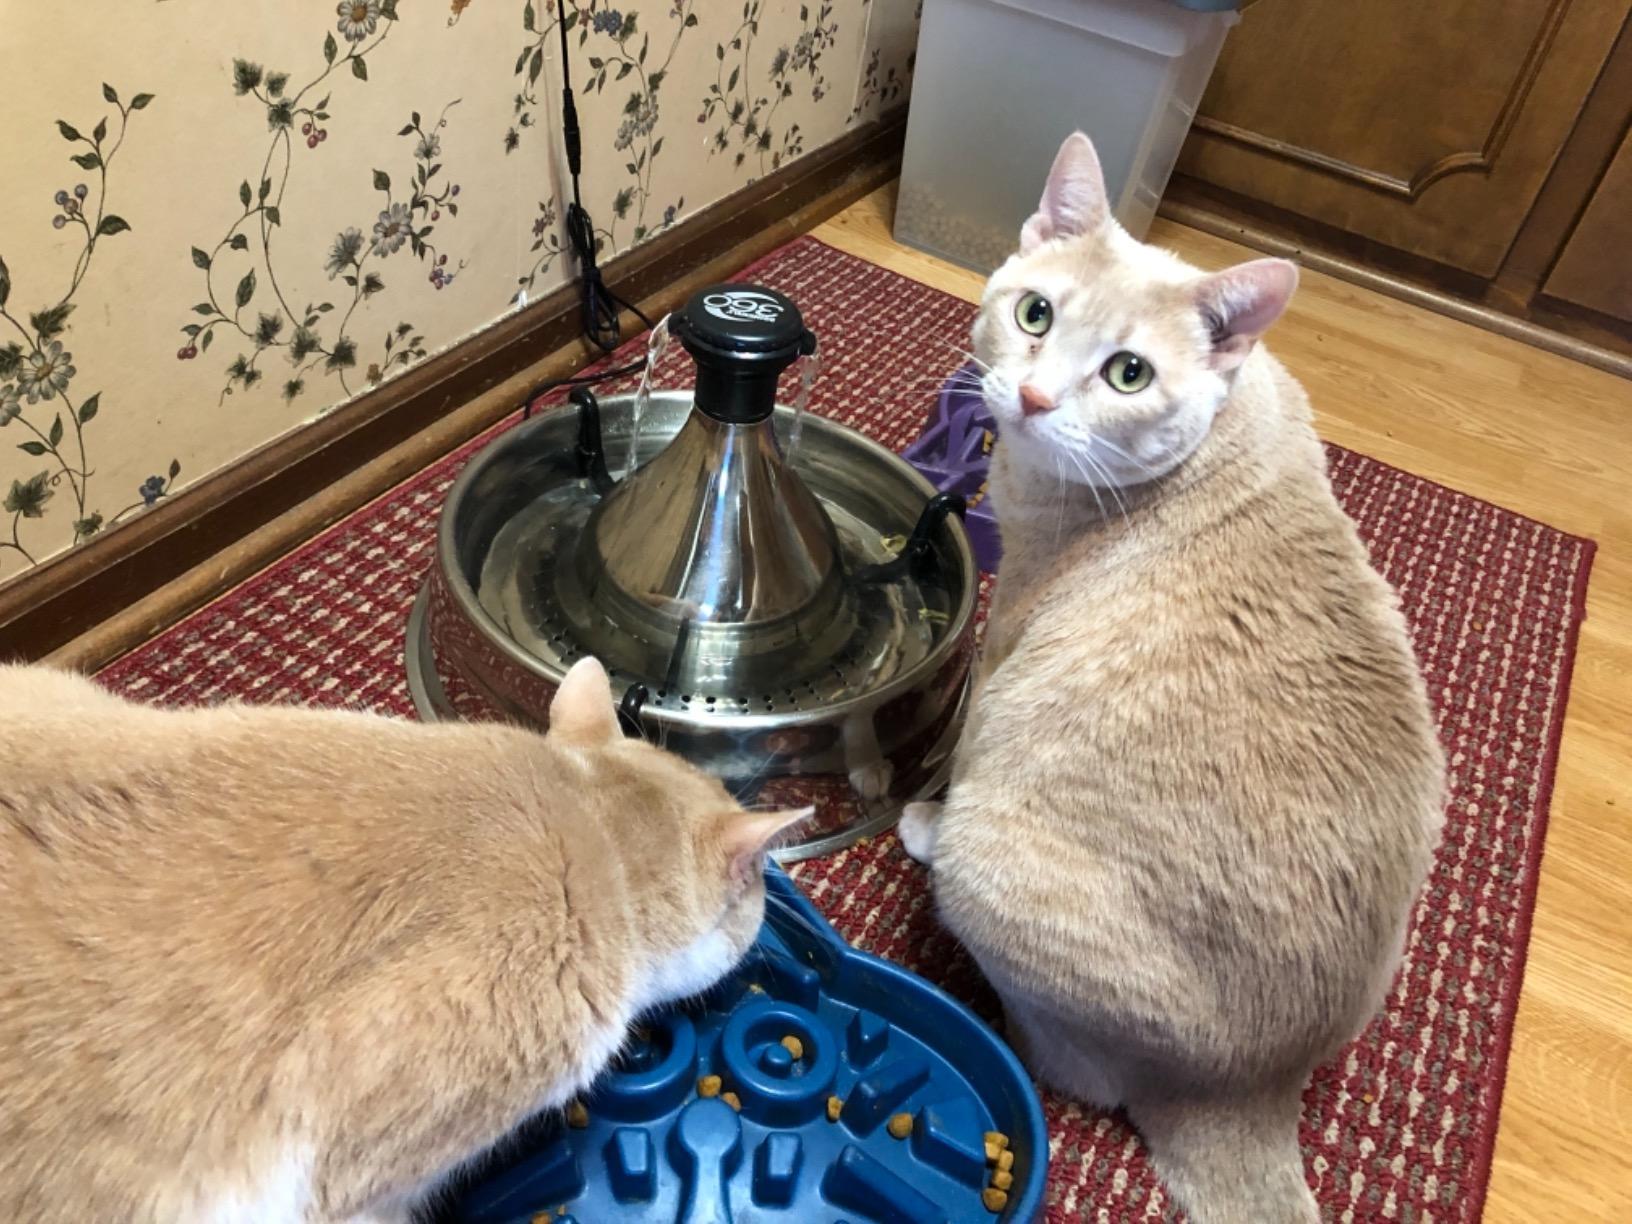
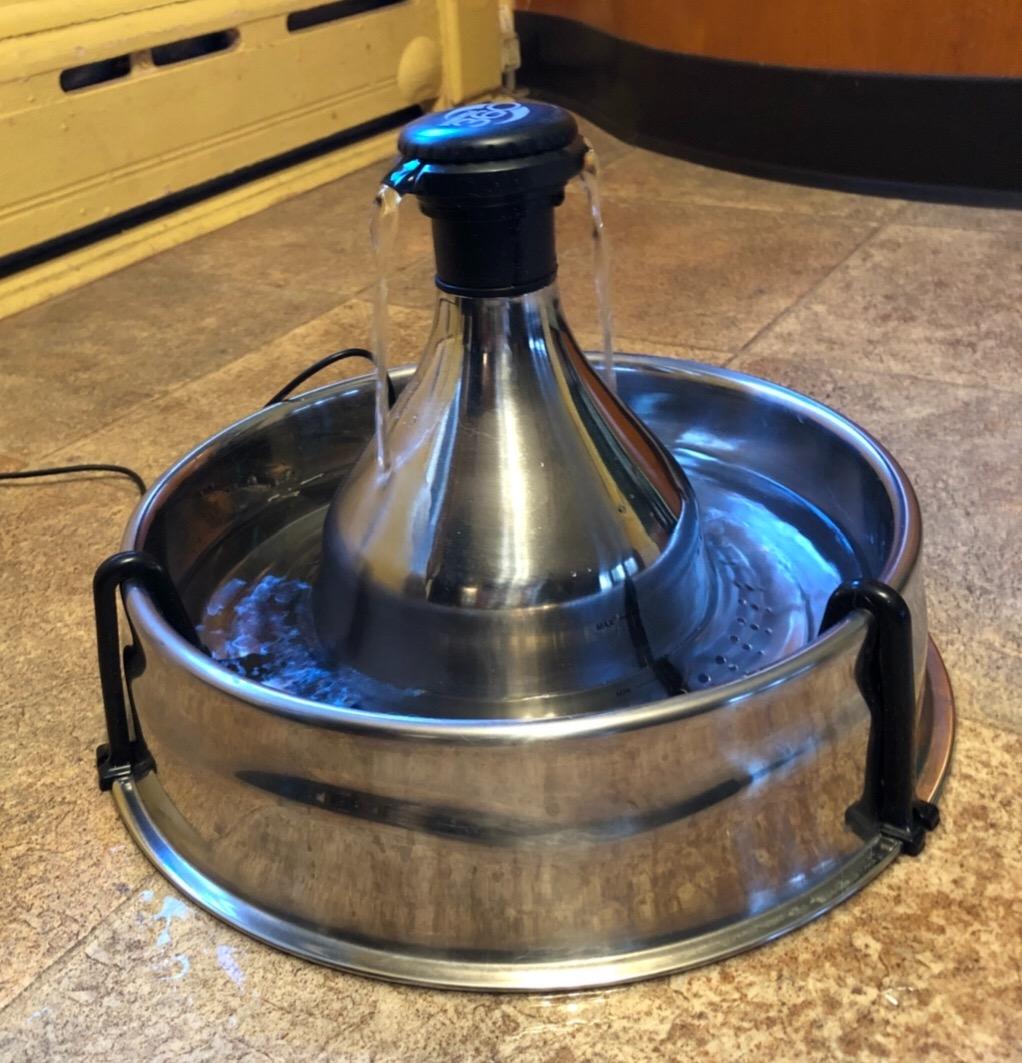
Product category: items_bowl
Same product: yes